Tony Meehan

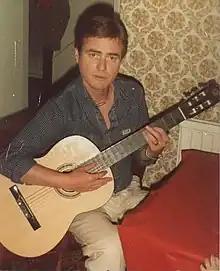

Daniel Joseph Anthony Meehan (2 March 1943 – 28 November 2005) was a founder member of the British group the Drifters with Jet Harris, Hank Marvin and Bruce Welch, which evolved into the Shadows. He played drums on early Cliff Richard and the Shadows hits and on early Shadows' instrumentals.